Jericho, New York

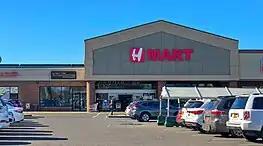
H Mart in Jericho

Of the 4,545 households 38.6% had children under the age of 18 living with them, 74.8% were married couples living together, 7.1% had a female householder with no husband present, and 16.1% were non-families. 13.7% of households were one person and 6.1% were one person aged 65 or older. The average household size was 2.81 and the average family size was 3.08.